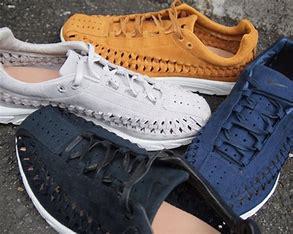
Brand: Nike
Model: Mayfly Woven